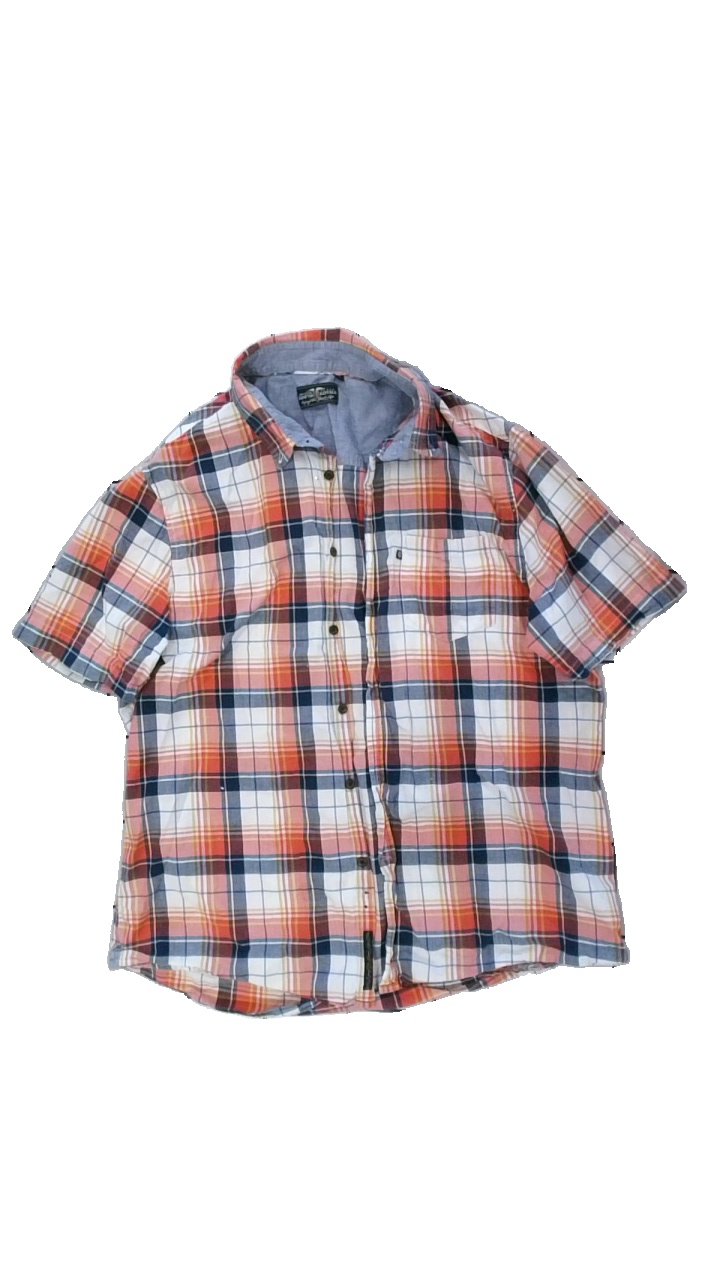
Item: Shirt (Men)
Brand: Hamton Republic (kappahl)
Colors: Multicolor, Red, White, Blue
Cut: Regular
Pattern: Checkered print
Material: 100% cotton
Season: All
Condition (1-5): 3
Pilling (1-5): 4
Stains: Minor
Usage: Reuse
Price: <50